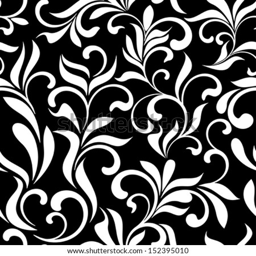
seamless pattern with white flowers on a black background